Diet food

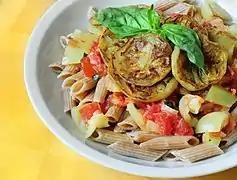
Penne with eggplant and basil in yogurt-tomato sauce. Dish is a part of cookbook for women with Gestational diabetes.

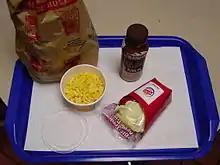
A "low fat" child's meal from Burger King, with "apple fries" replacing fried potato chips, and a serving of macaroni and cheese as its main dish

Diet food (or dietetic food) refers to any food or beverage whose recipe is altered to reduce fat, carbohydrates, and/or sugar in order to make it part of a weight loss program or diet. Such foods are usually intended to assist in weight loss or a change in body type, although bodybuilding supplements are designed to increase weight.